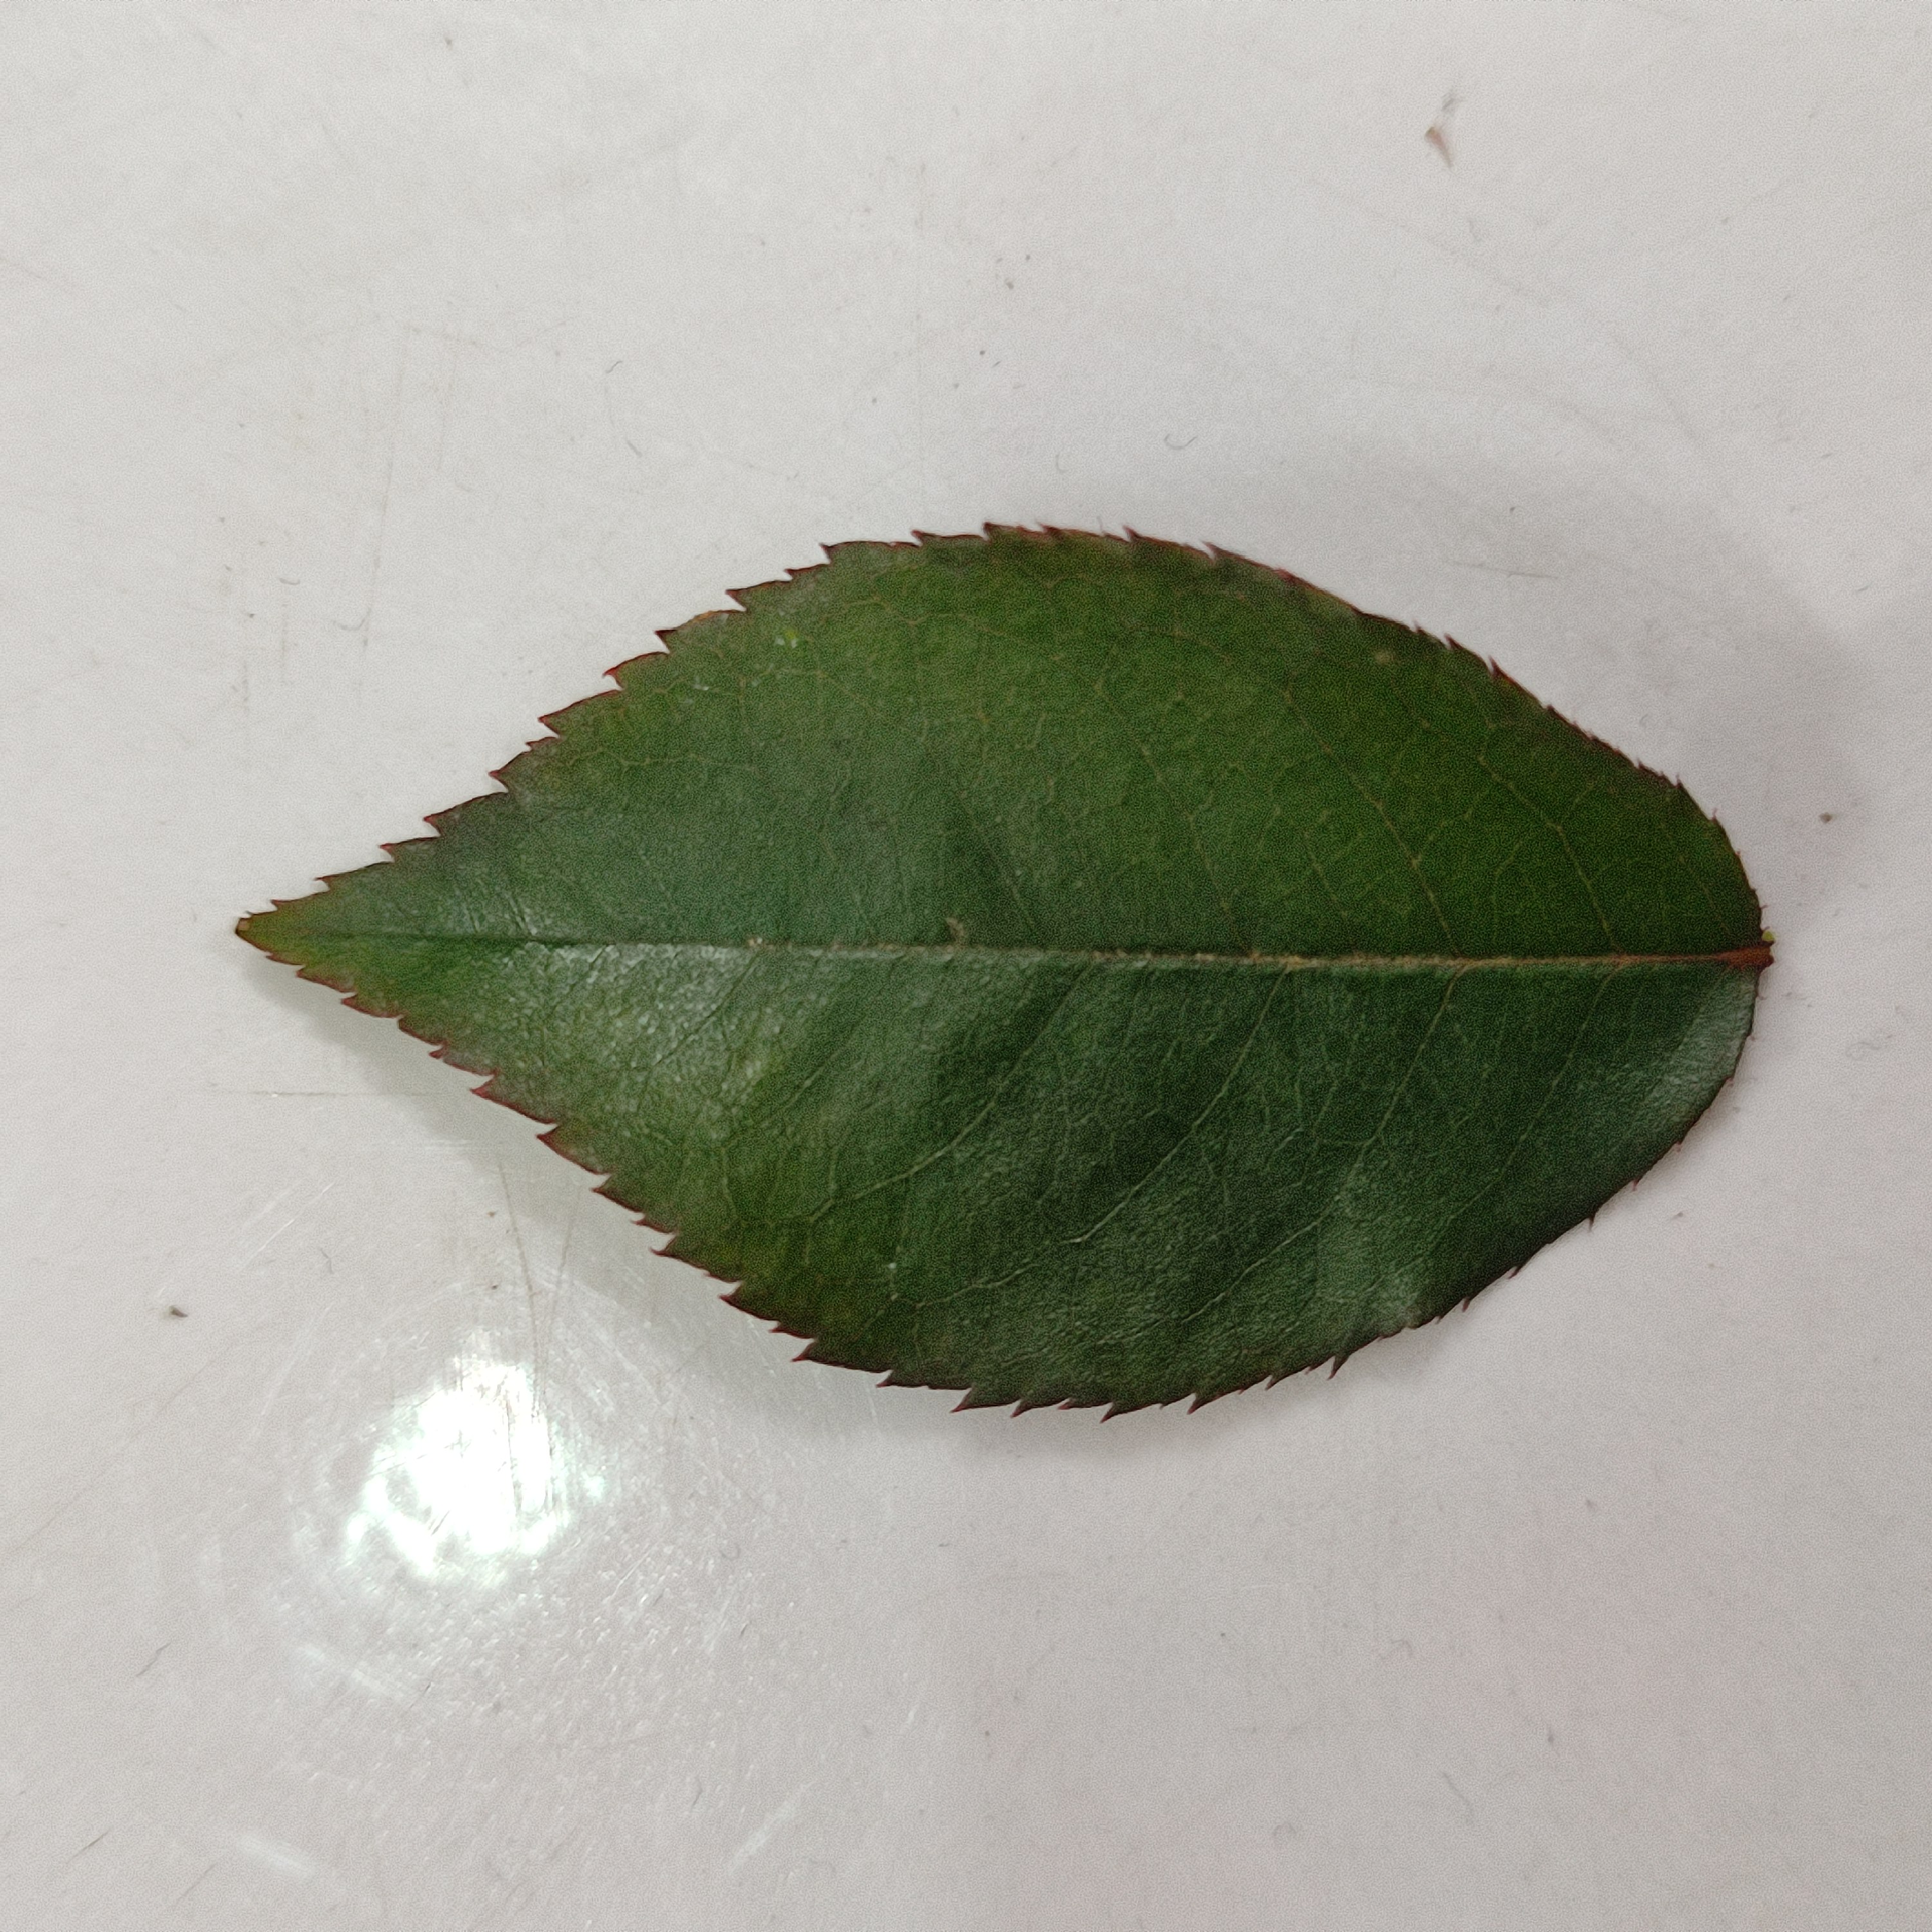
Label: Healthy Leaf